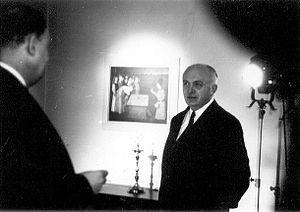
Otakar Vávra, né le 28 février 1911 à Königgrätz, Autriche-Hongrie et mort le 15 septembre 2011 à Prague, République tchèque, est un réalisateur, scénariste et pédagogue tchèque.